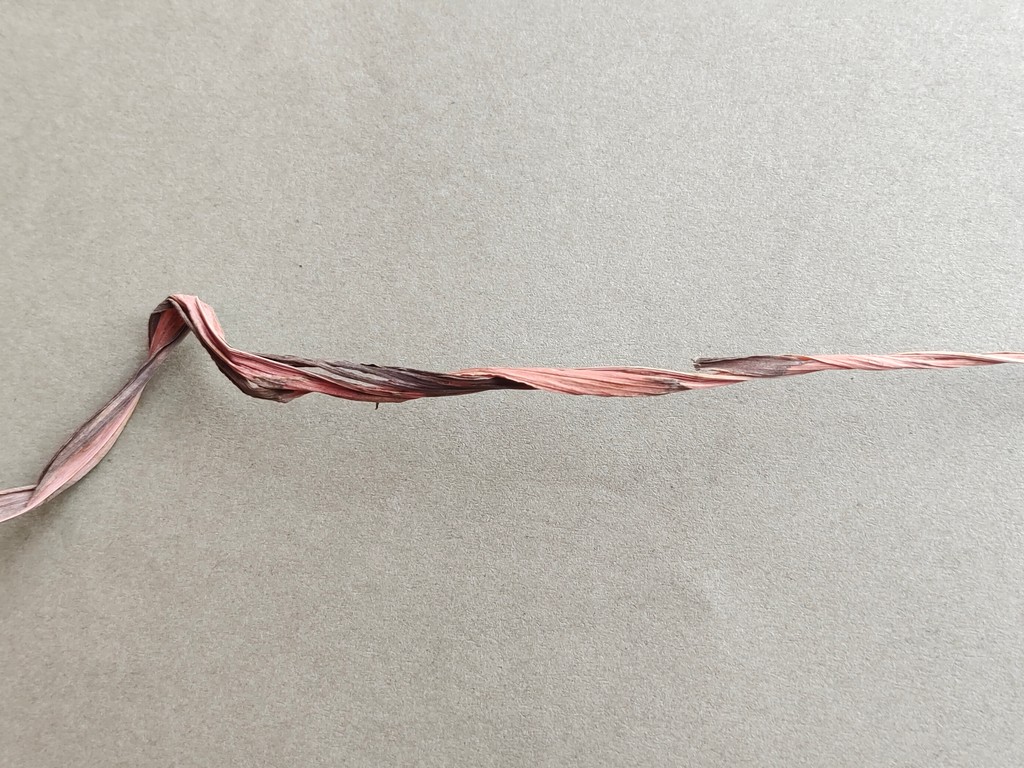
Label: Dried